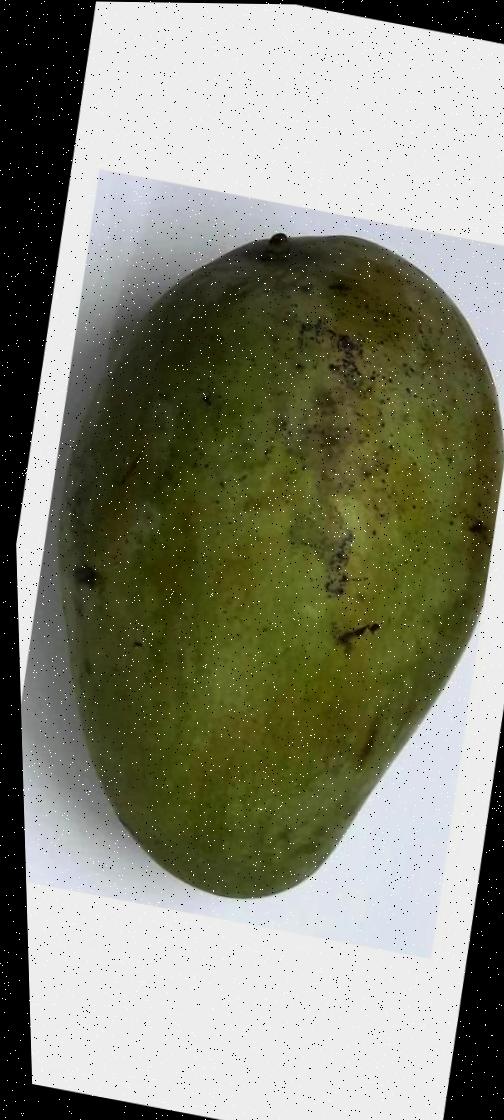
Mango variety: Amrapali